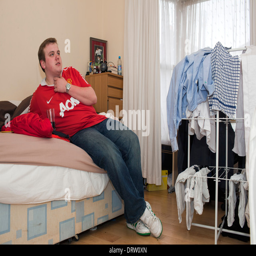
person in the bedroom of the house he shares with other male students